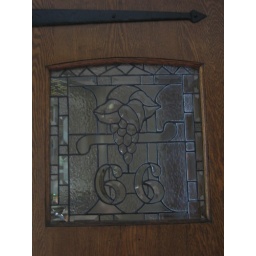
This is a front door window that I designed and fabricated for a house in upstate NY.